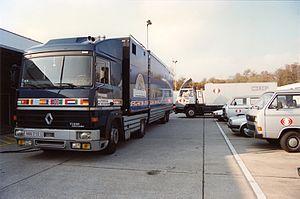
premier car HD français en demonstration en Autriche en 1989 (technologie double D1)
HD-MAC est une norme de transmission analogique de la télévision à Haute définition qui fut proposée par la Commission européenne en 1986.